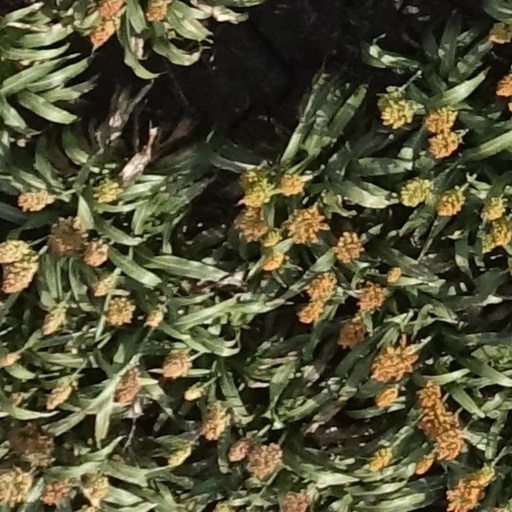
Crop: sorghum